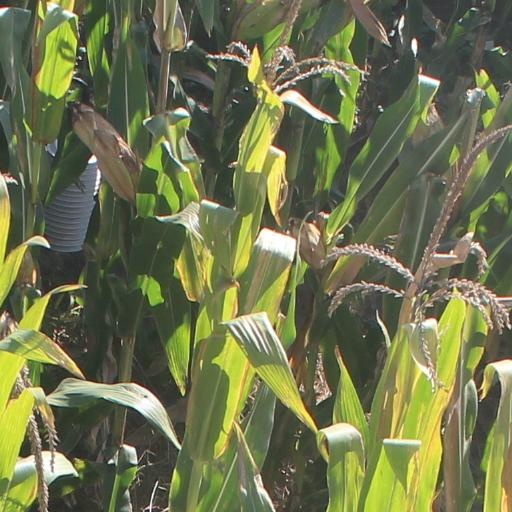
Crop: maize; corn